Ecurie Ecosse LM69

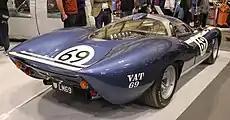
LM69 rear view

Only 25 units of the LM69 are planned to be produced, which is exactly the minimum requirement for the 1969 FIA homologation. Each car would be hand-built in England at the Ecurie Cars factory, and is priced £875,000 ($1.54 million) for the standard configuration. Despite its background as a race car, the LM69 is road-legal at least in the United Kingdom.